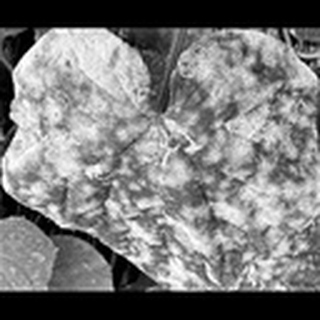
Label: cotton_powdery_mildew